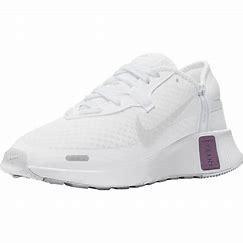
Brand: Nike
Model: Reposto